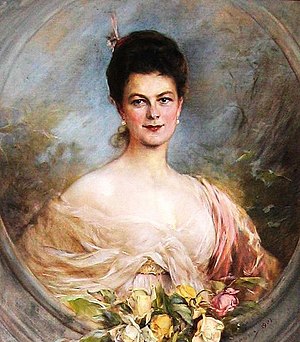
Sophie Chotek, hertuginde af Hohenberg
Sophie, hertuginde af Hohenberg, 1910
Sophie Maria Josephine Albina Gräfin Chotek von Chotkowa und Wognin, senere fyrstinde af Hohenberg var en bøhmisk adelskvinde, som var hustru til den østrigske tronfølger Franz Ferdinand. Hun blev dræbt sammen med ham ved et attentat i Sarajevo. Mordene kom til at udløse 1. verdenskrig.